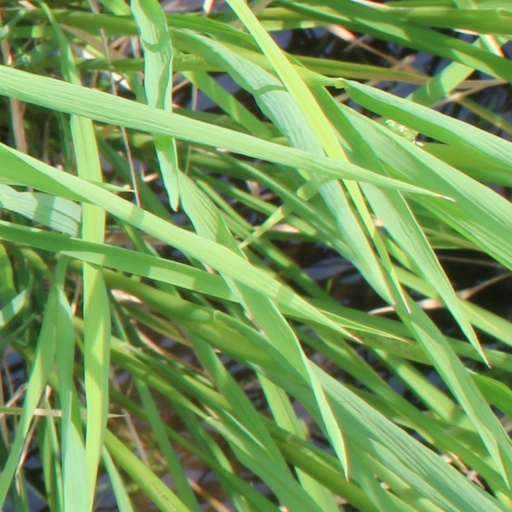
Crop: rice